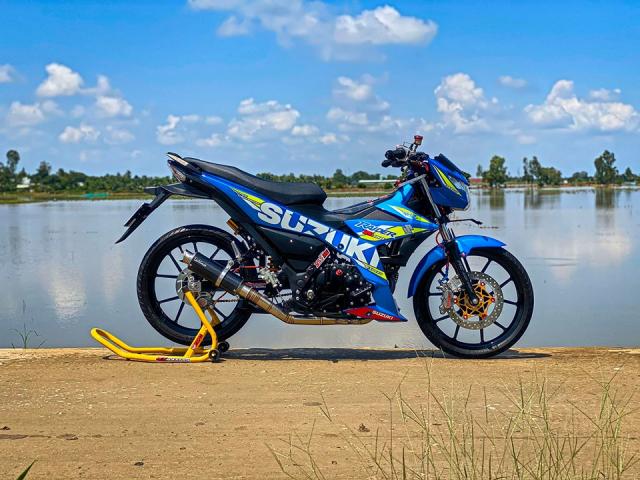
có một cái xe máy xuất hiện ở bên bờ sông